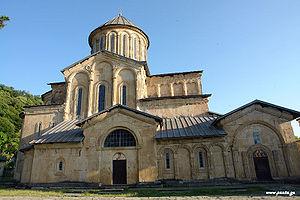
David IV, roi connu aussi sous le nom de David II et surnommé le Bâtisseur ou Reconstructeur, est le cinquième roi de la Géorgie unifiée. Il règne de 1089 à sa mort, en 1125, et appartient à la dynastie des Bagrations. Il est fêté comme saint le 26 janvier par l'Église orthodoxe.